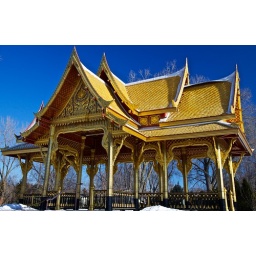
Took a quick walk around the Botanical Gardens. Even in the winter without the water features, this building is still cool.